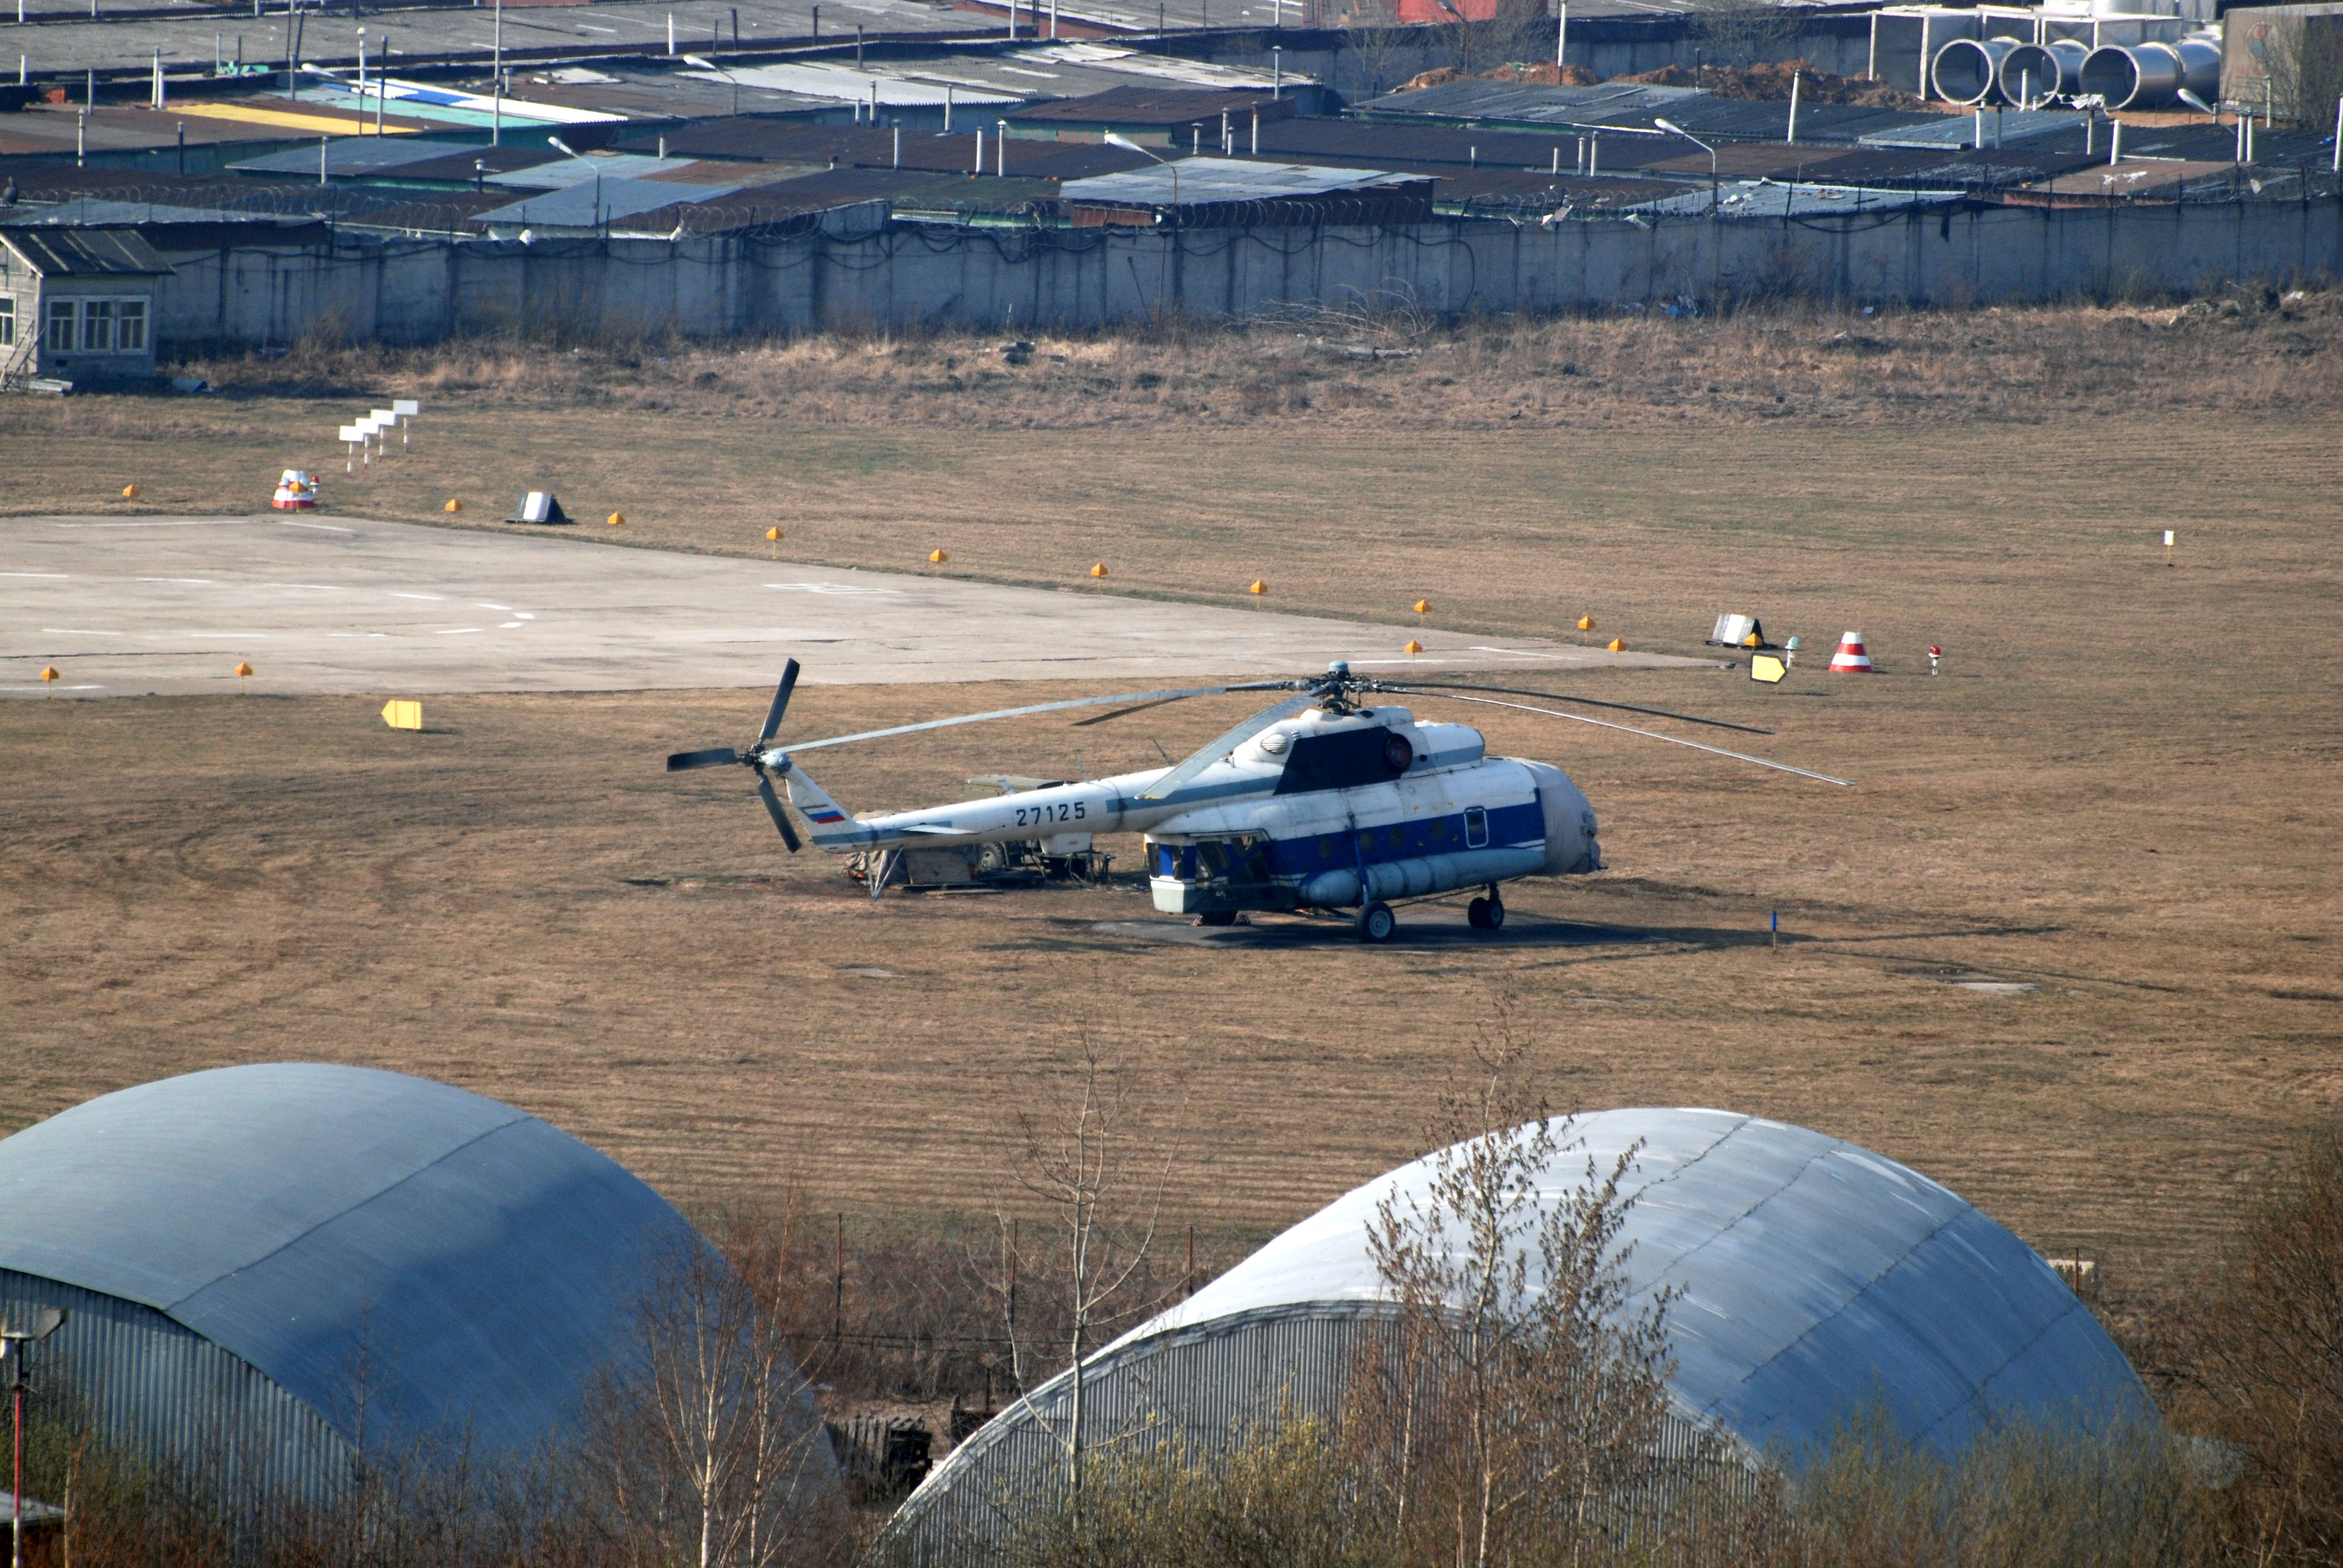
airplane, aircraft, vehicle, aviation, flight, nikon, helicopter, stadium, cool image, airliner, moscow, russia, d80, nikond80, moscou, solntsevo, air force, aerial photography, atmosphere of earth